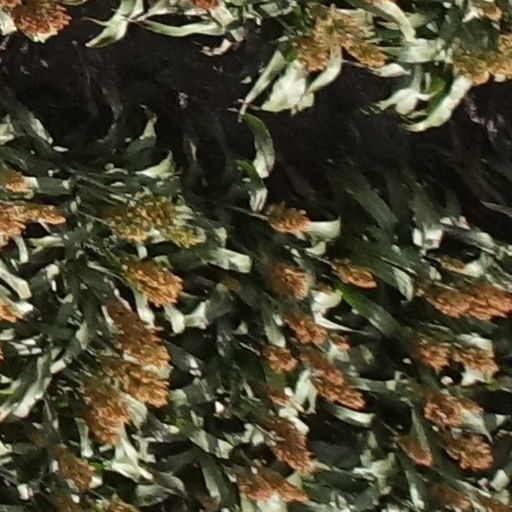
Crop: sorghum